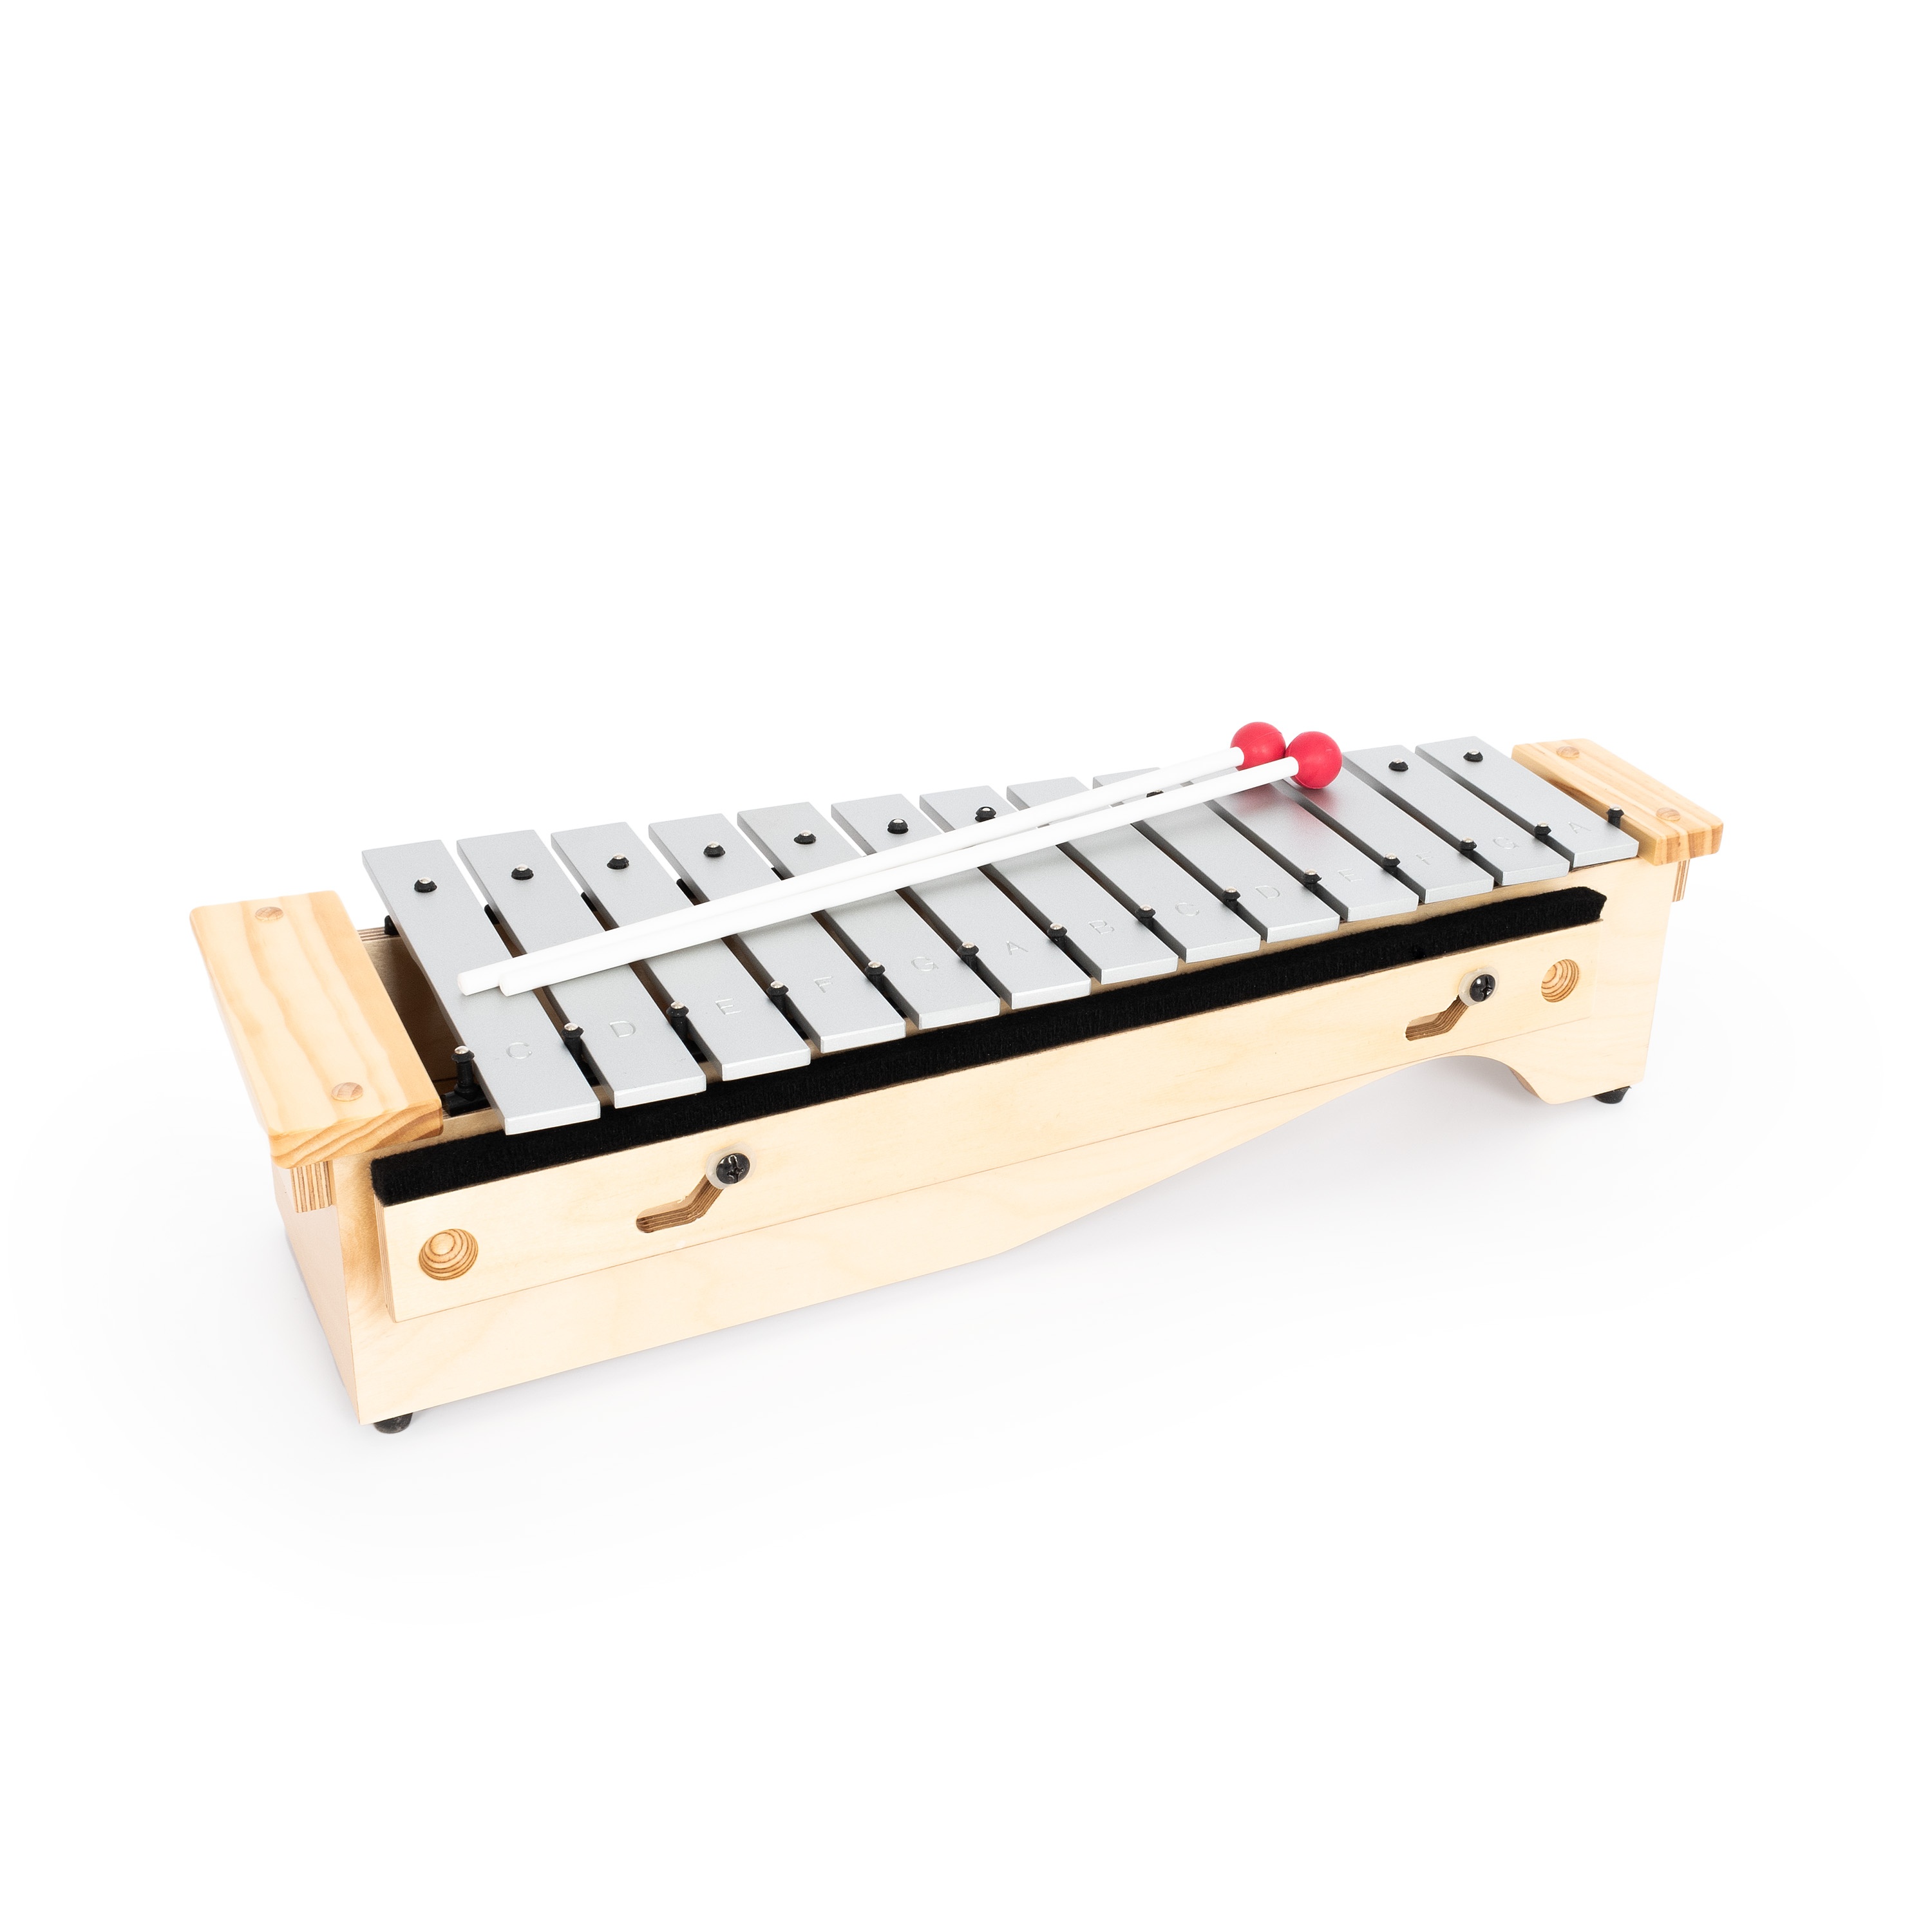
Percussion Plus Harmony soprano diatonic metallophone
Introducing the Percussion Plus Harmony soprano diatonic metallophone Manufactured by Percussion Plus, this strong and incredibly sturdy soprano metallophone is perfectly tuned to provide an excellent, rounded sound. Their stability and robustness makes them popular with teachers, and they’re ideal for classroom environments, such as school ensembles, music therapies, lessons or band clubs. Tried and tested by musicians, these instruments are sure to meet an extremely high standard. They’re built to last and designed with a wooden lip on each side, so they can be picked up and moved easily. It includes 13 notes ranging from C52 - A73, as well as 2 F# note bars and 1 Bb note bar to allow playing in either F or G major. Comes with beaters. Create a fully chromatic instrument Pair the PP7017 with the PP7018 chromatic half metallophone to make a fully chromatic metallophone. Please note: the PP7018 is sold separately Built with quality materials This durable and versatile instrument is made with the highest quality materials, so that it can handle being in a school environment. It’s made from strong and resonant wood, which will last for many years. The removable notebars are made from aluminium, giving them a brilliant, bright sound, while the solid box keeps the instrument sturdy when played. Tuning compass
Brand: Percussion Plus
Category: Arts & Entertainment > Hobbies & Creative Arts > Musical Instruments > Percussion > Glockenspiels & Xylophones > Metallophones